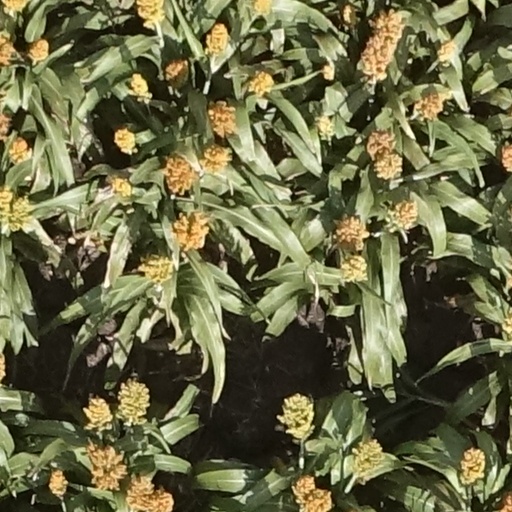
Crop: sorghum